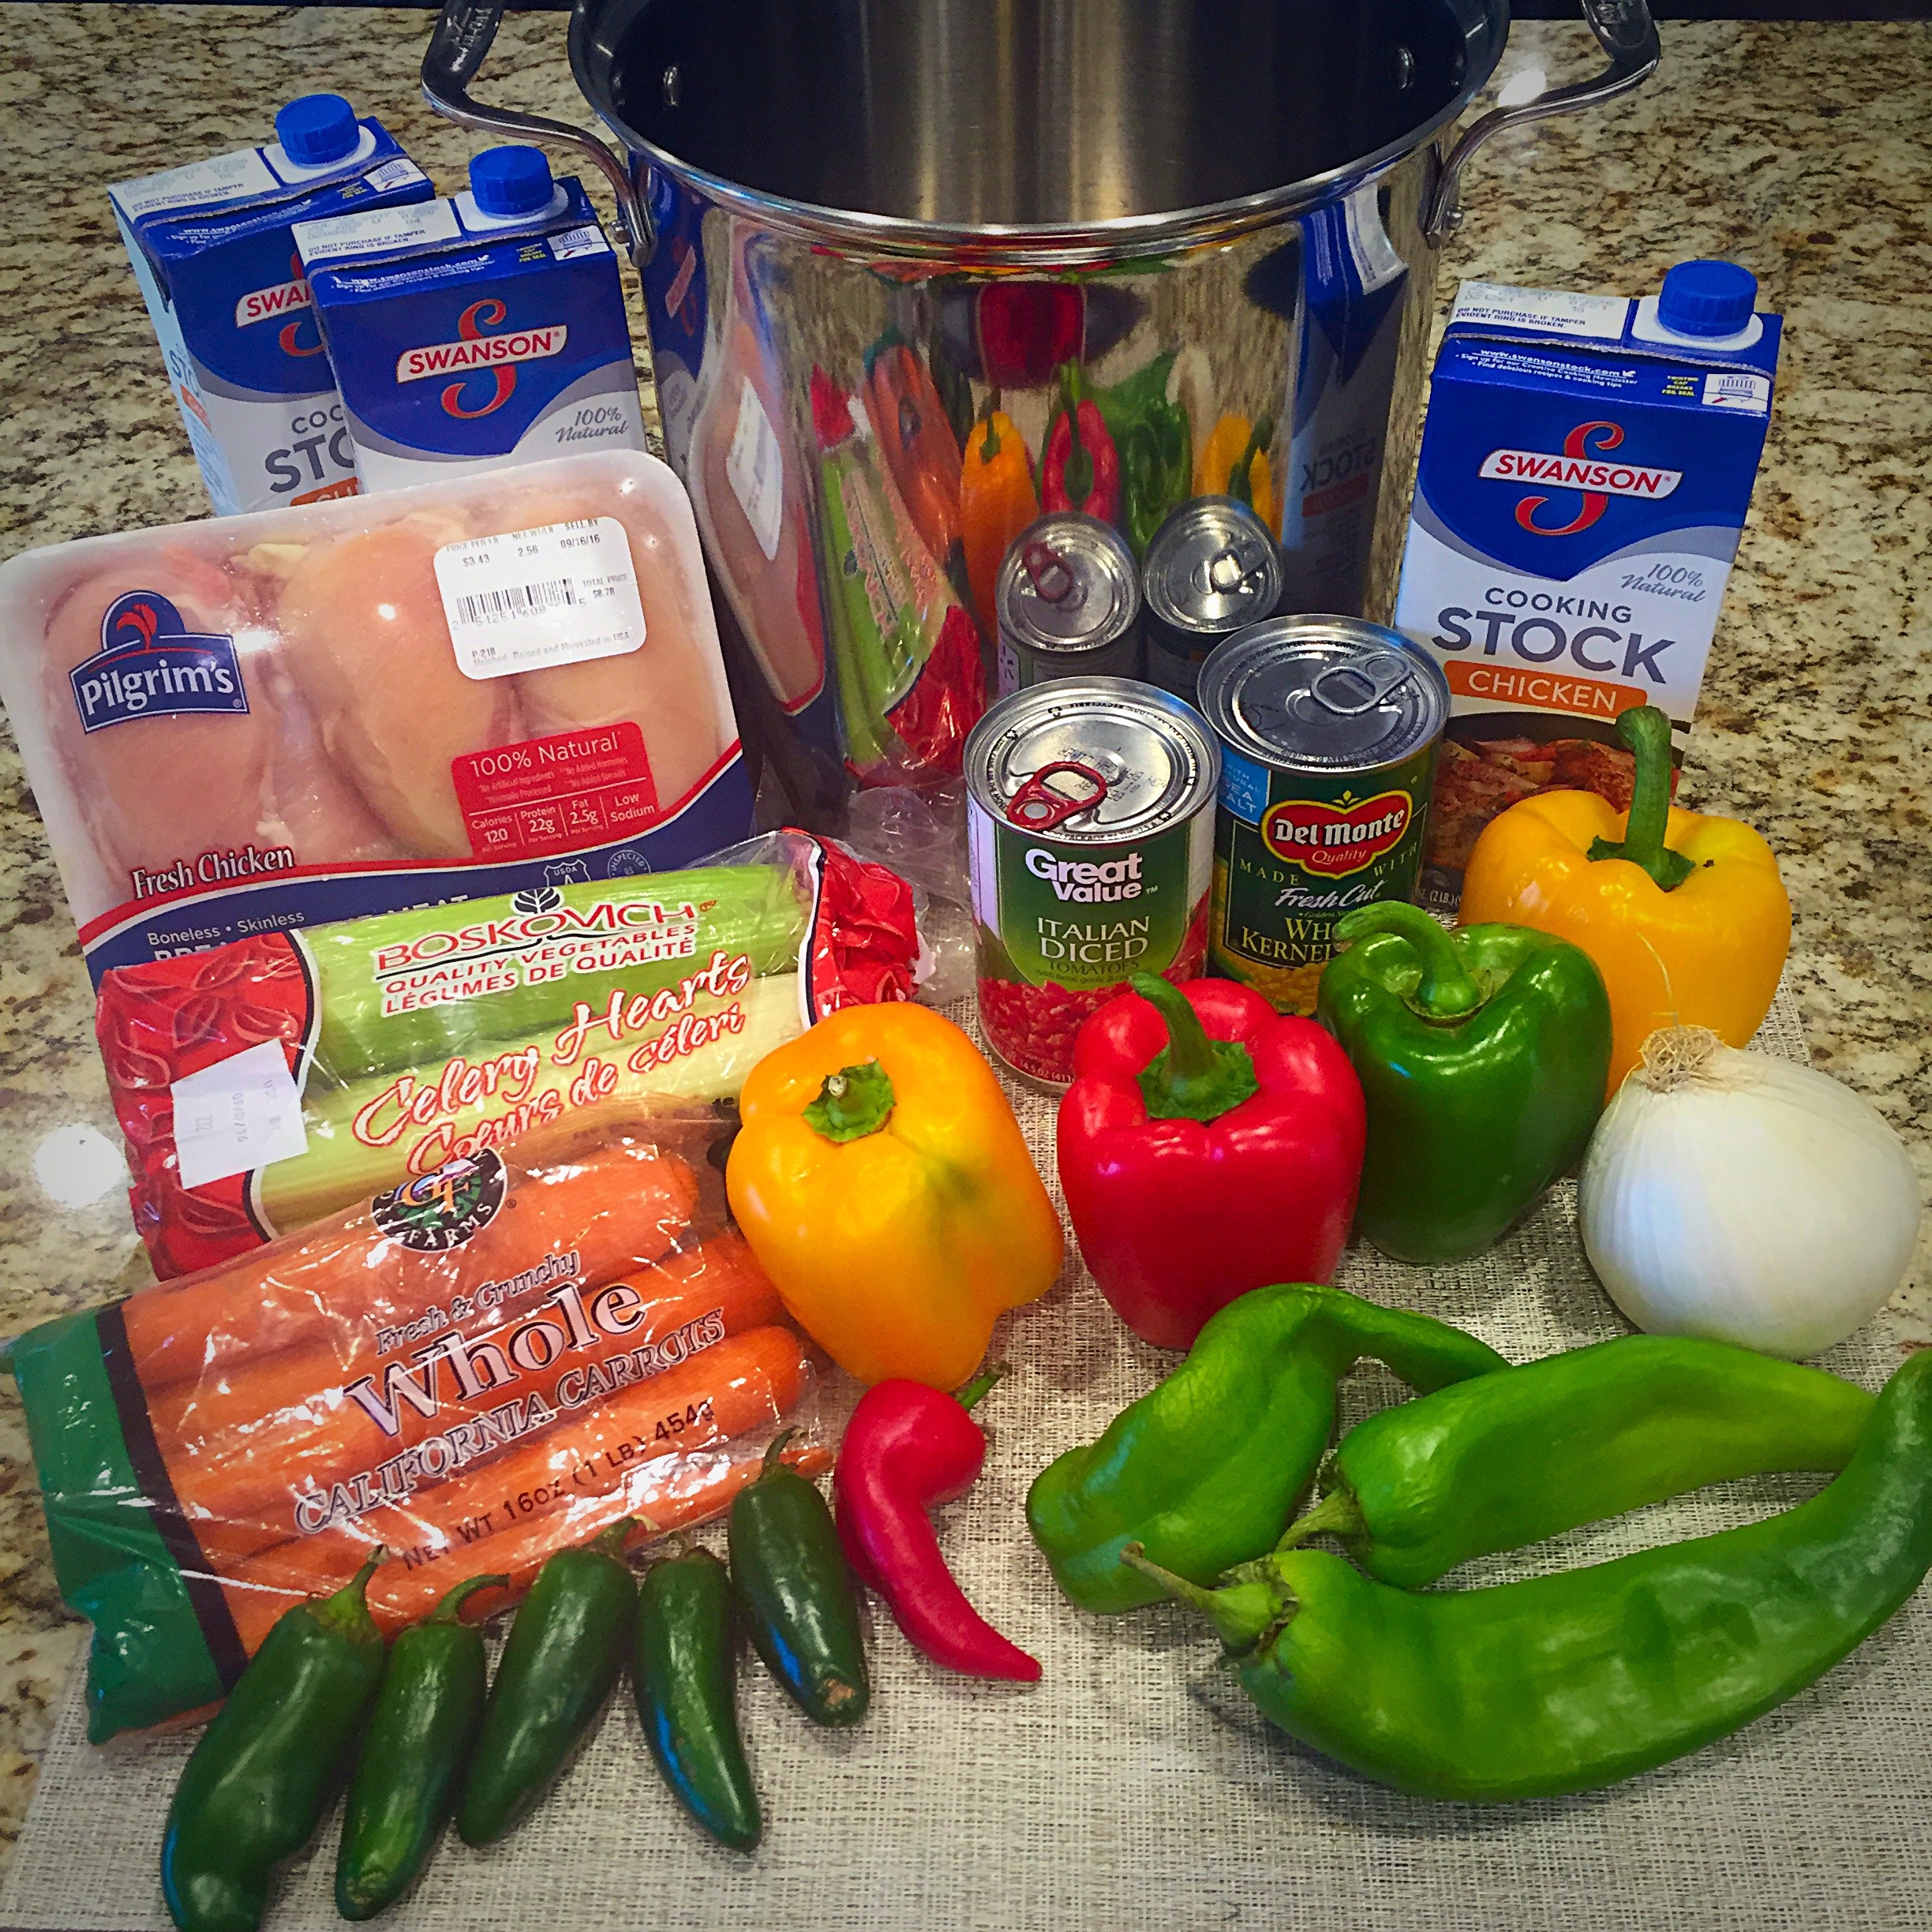
dish, meal, food, red, cooking, produce, vegetable, colourful, fresh, healthy, cuisine, peppers, ingredients